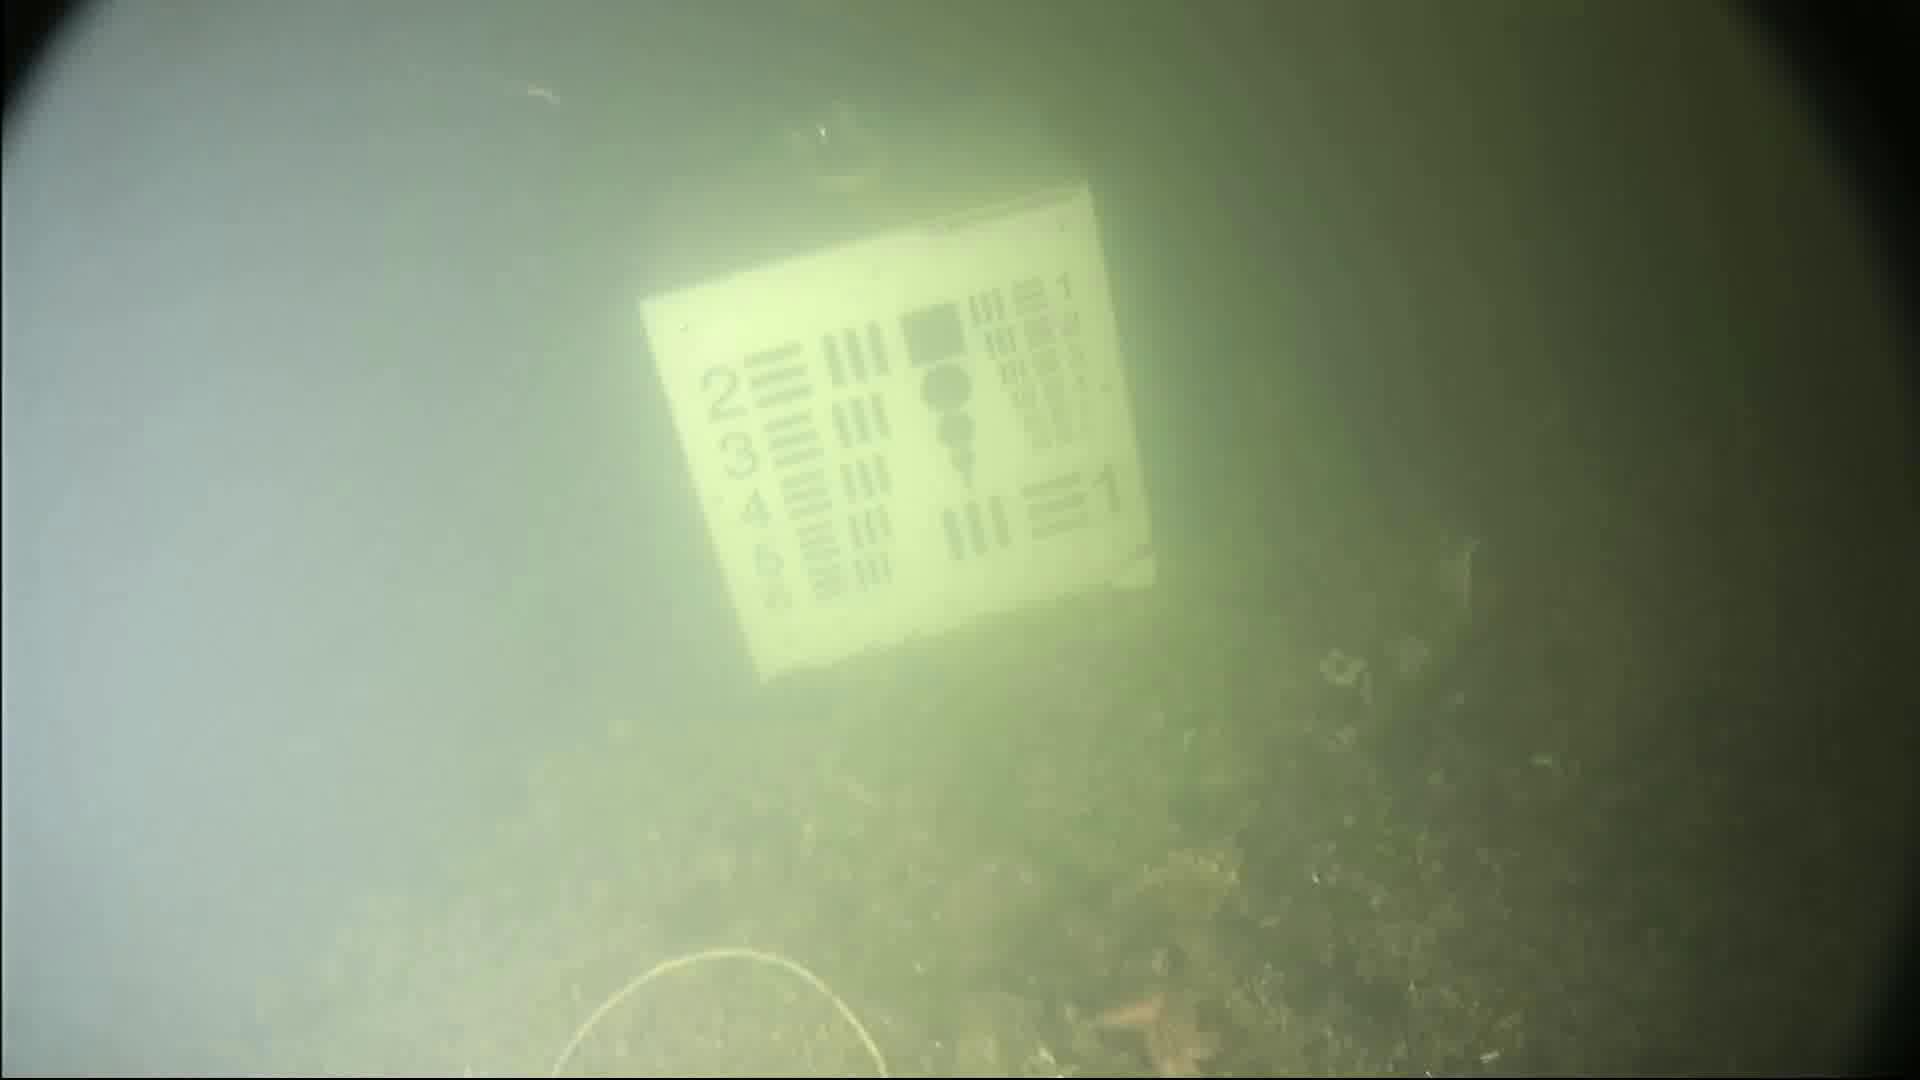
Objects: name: starfish